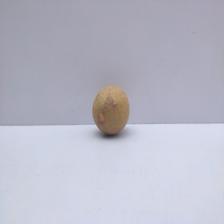
Size: Small